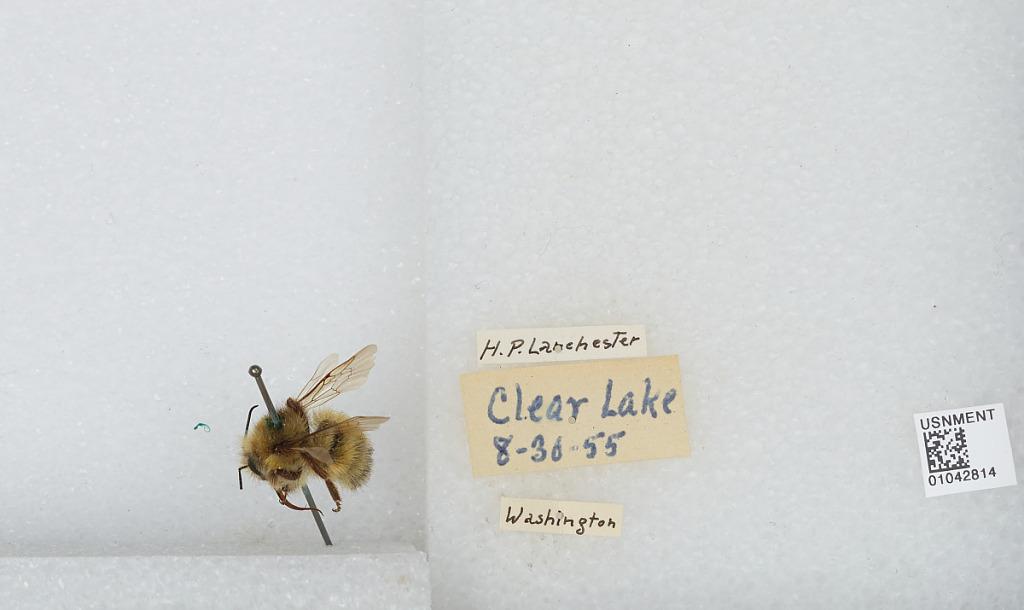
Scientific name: Bombus sp.
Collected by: H. Lanchester
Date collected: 1955-8-30
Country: United States
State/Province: Washington
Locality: Clear Lake